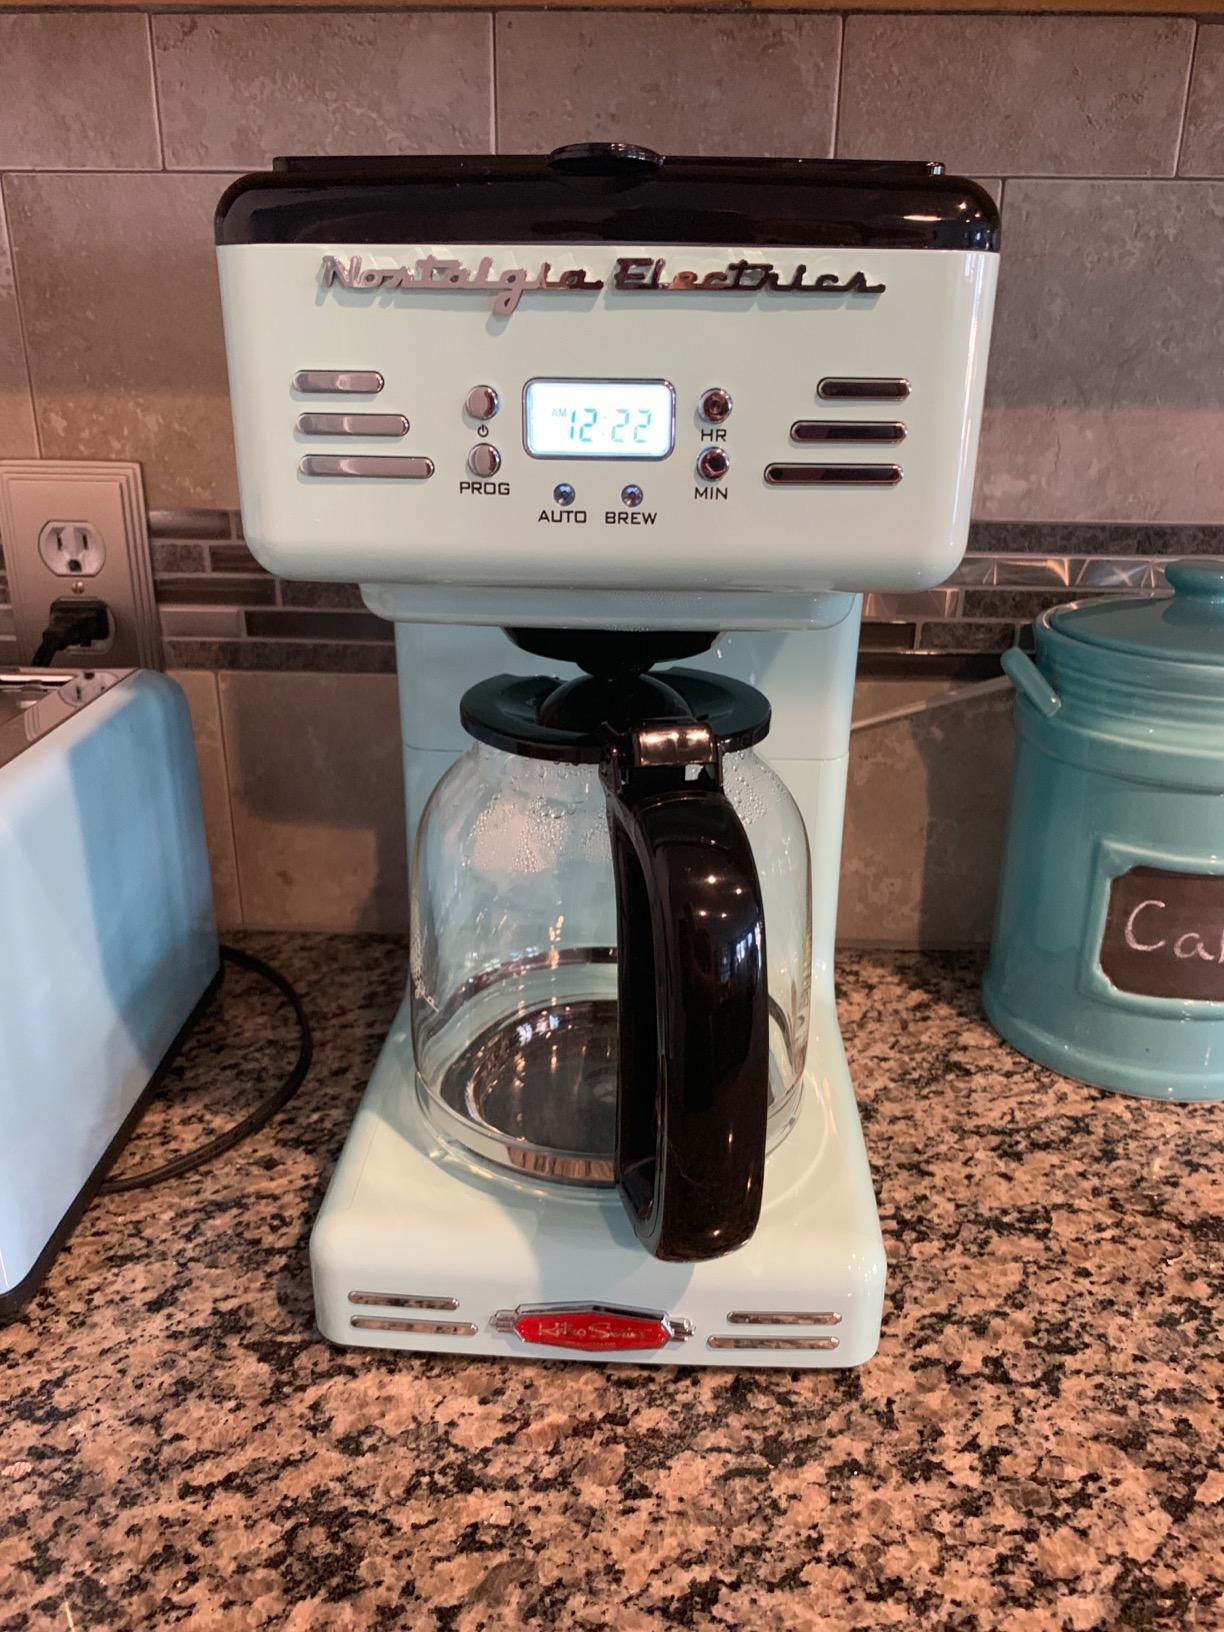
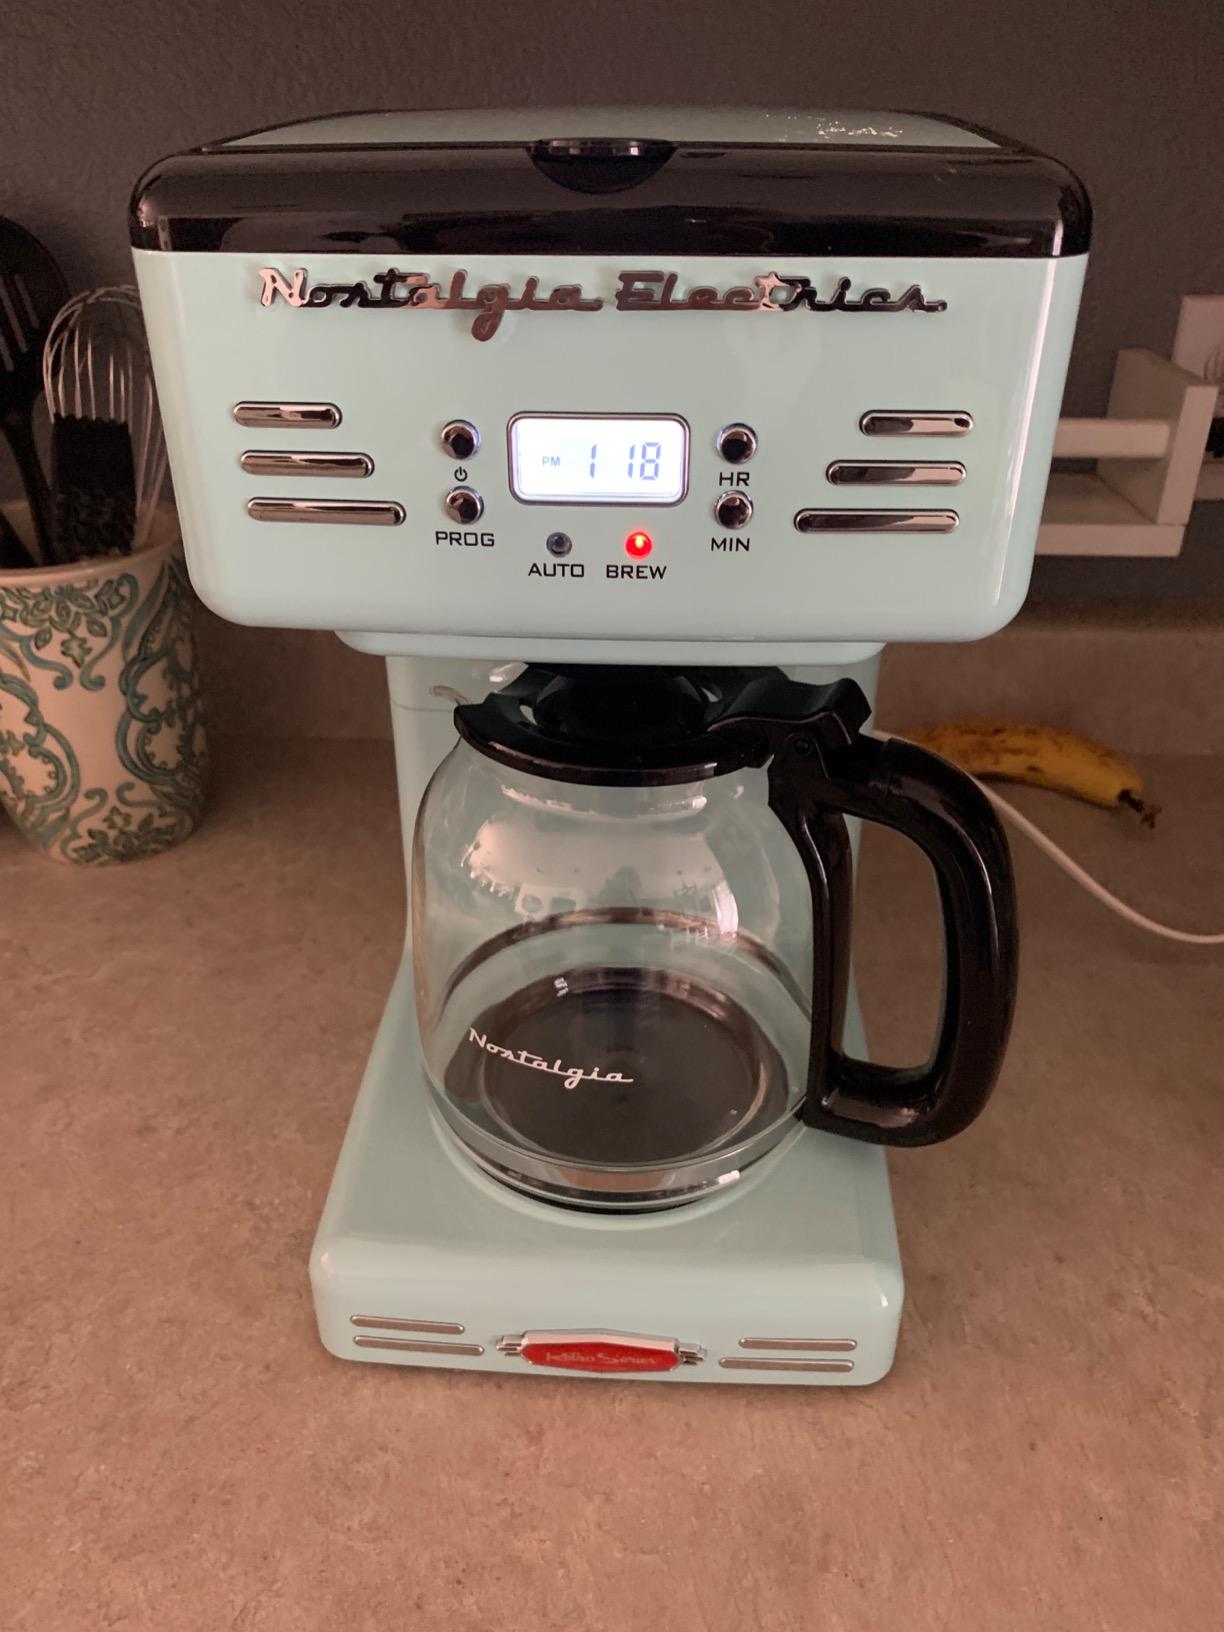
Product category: items_tea
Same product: yes